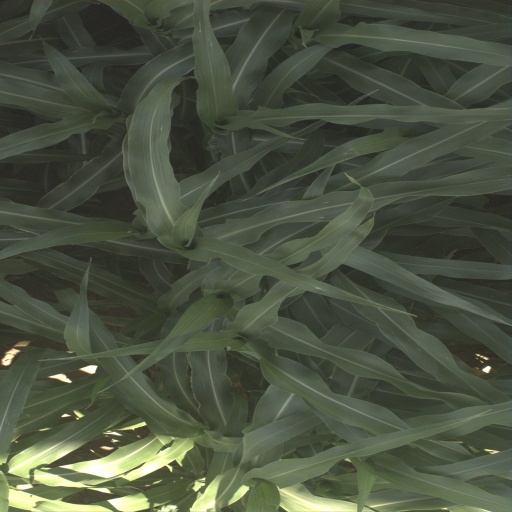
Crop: sorghum